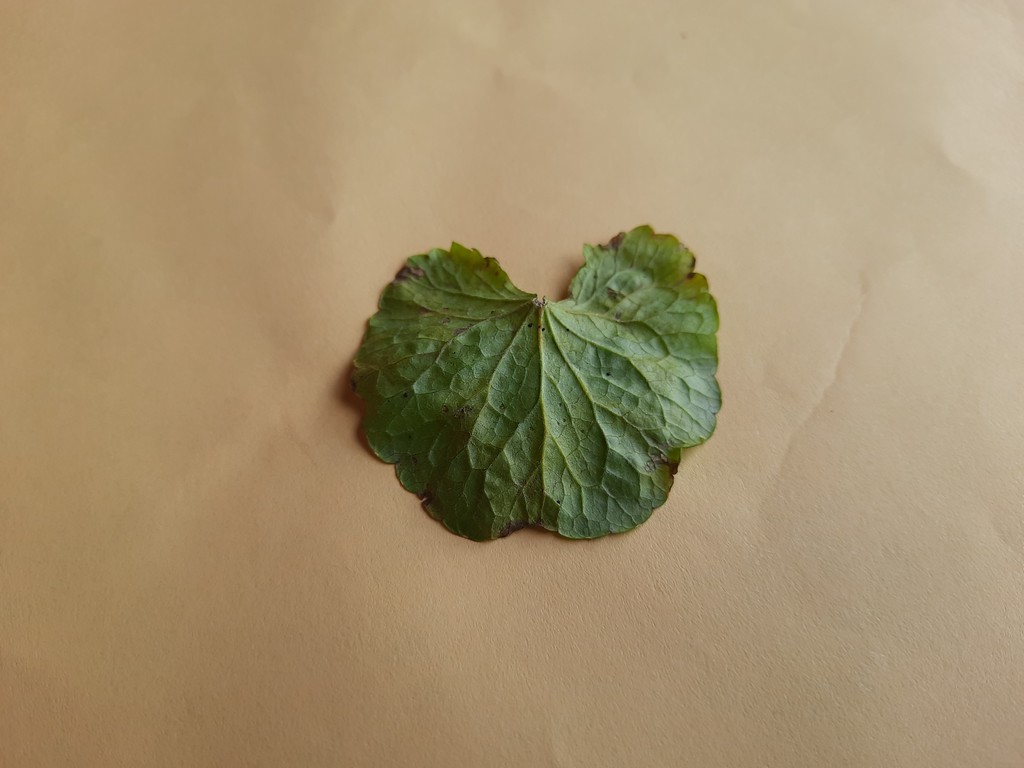
Label: Unhealthy